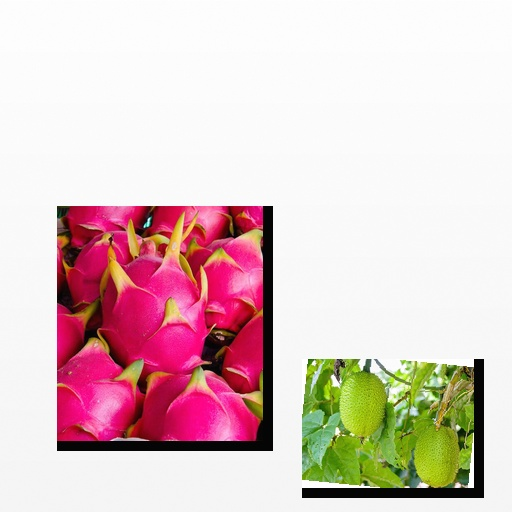
Food items: dragon_fruit, spiny_gourd